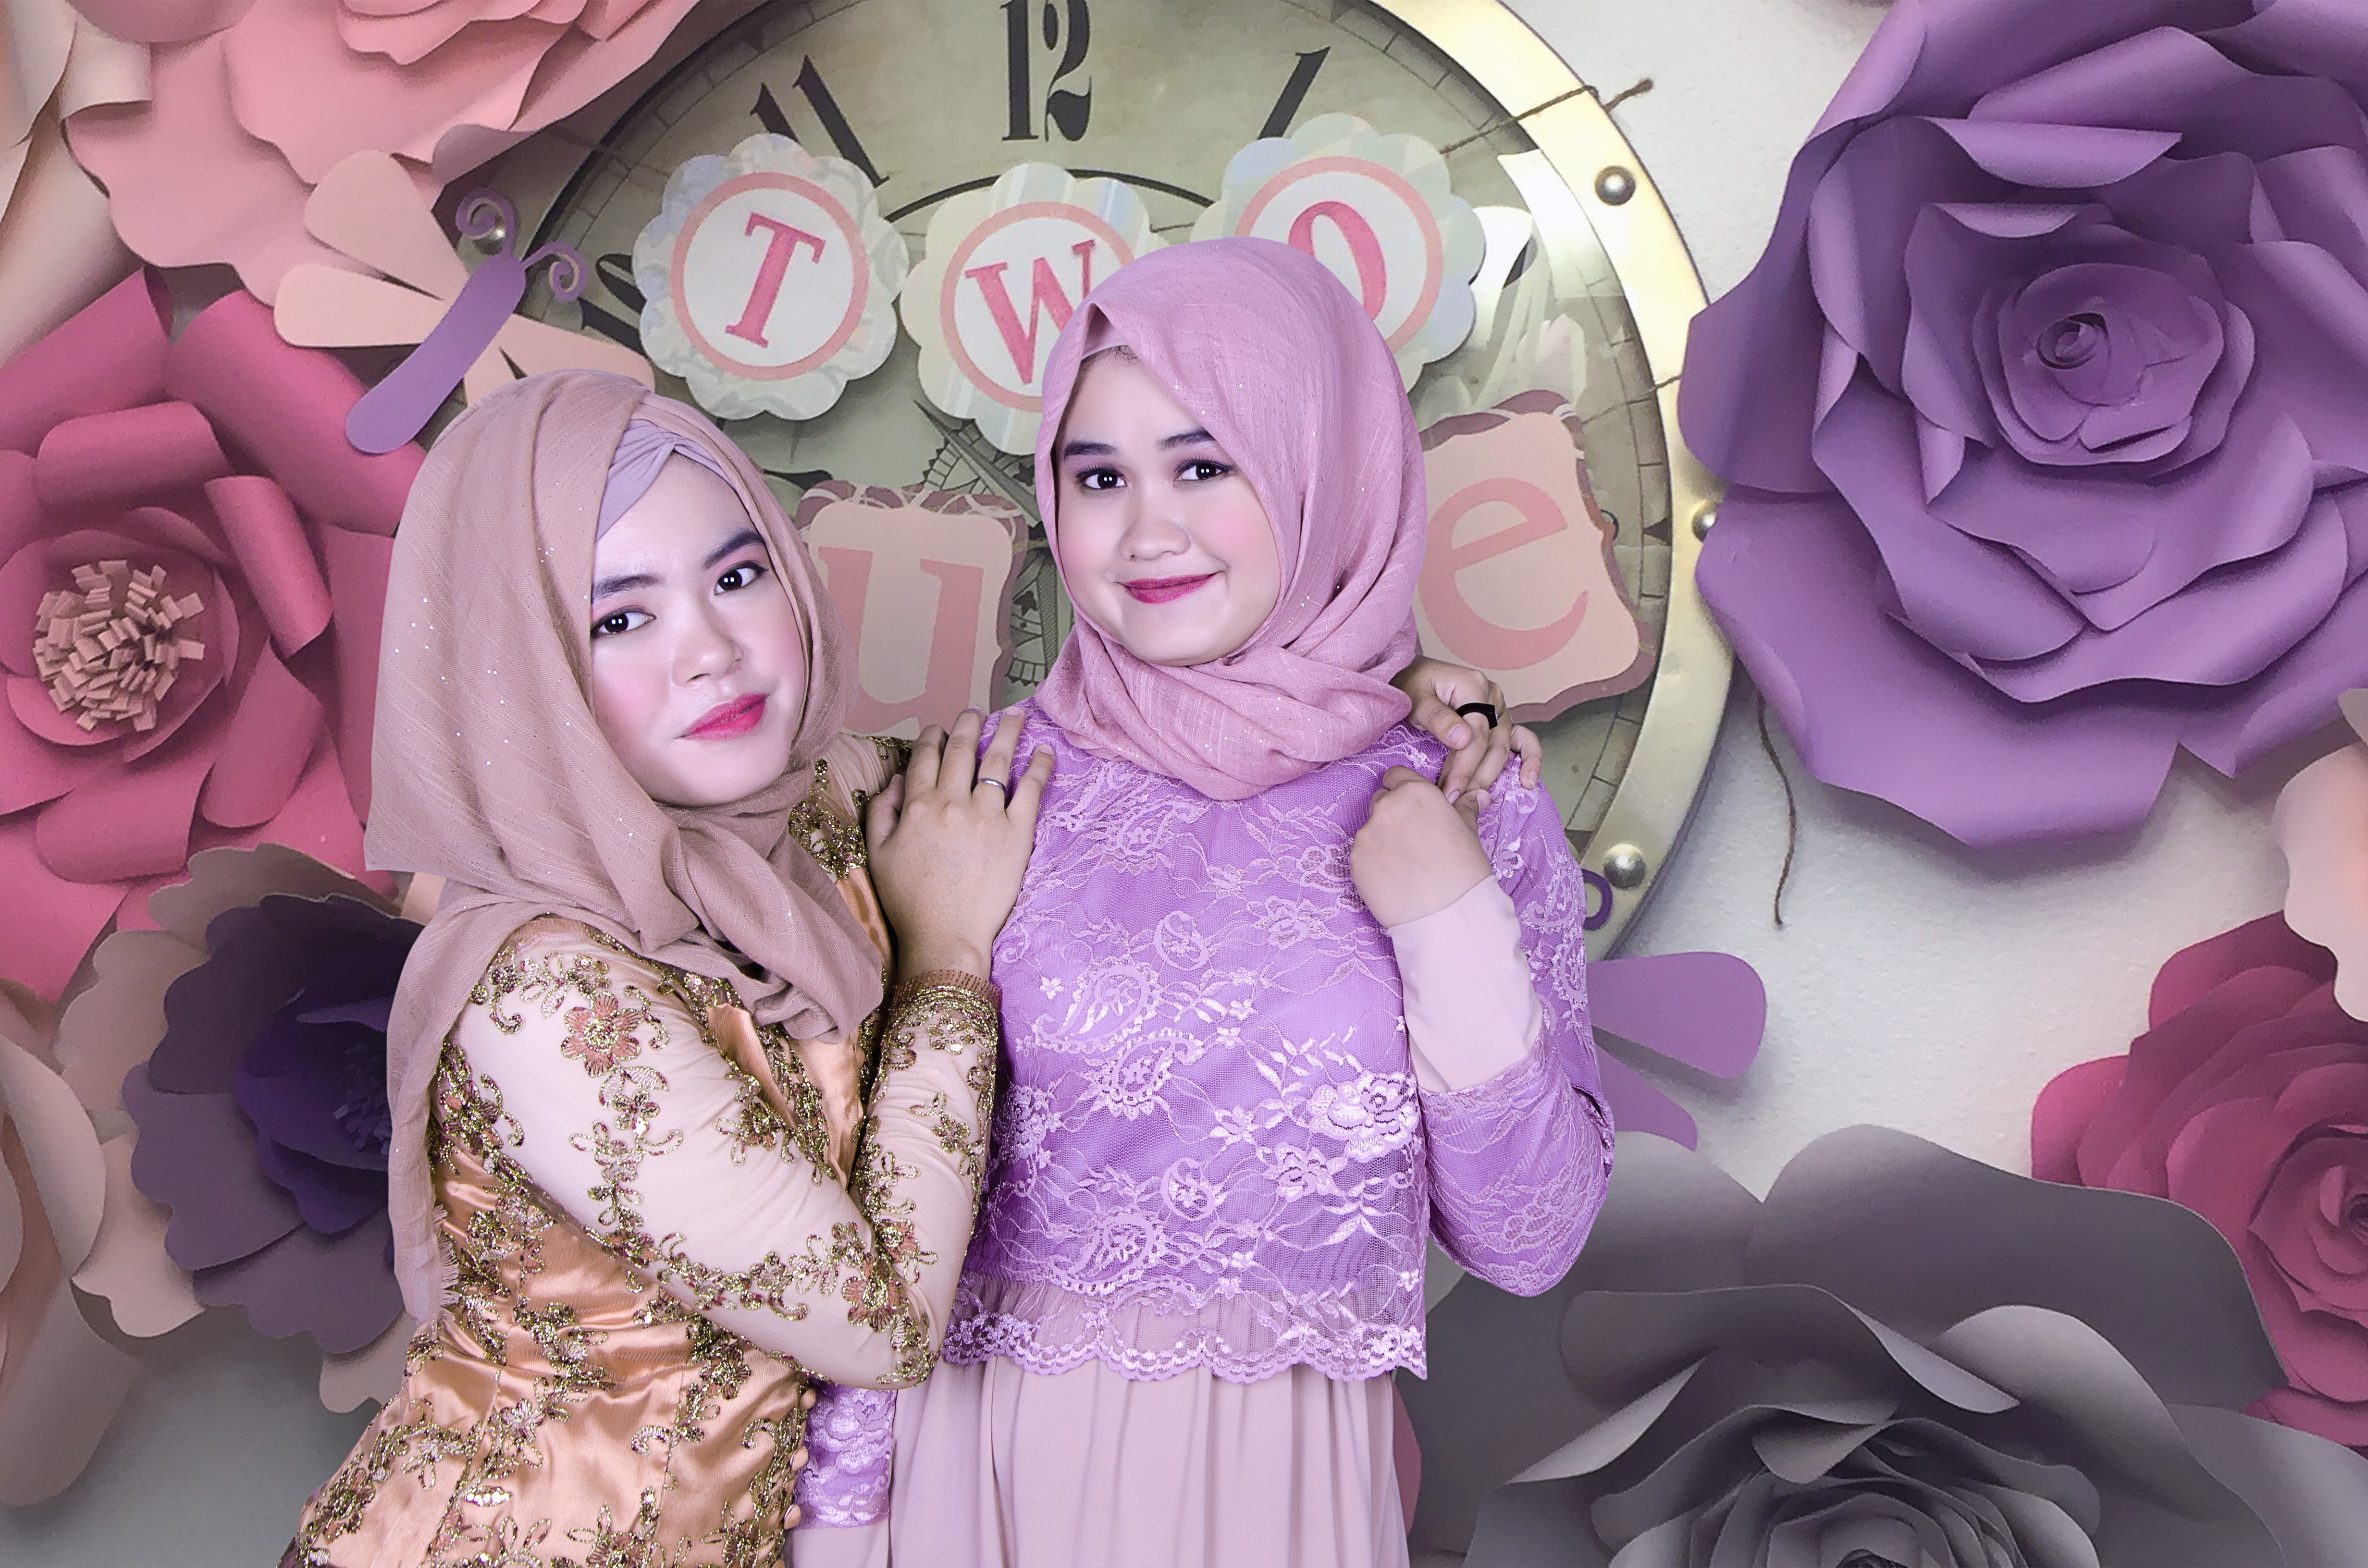
flower, purple, model, young, red, pink, face, illustration, women, joy, islam, hijab, anime, gorgeous, juvenile, indonesian, smk, syari